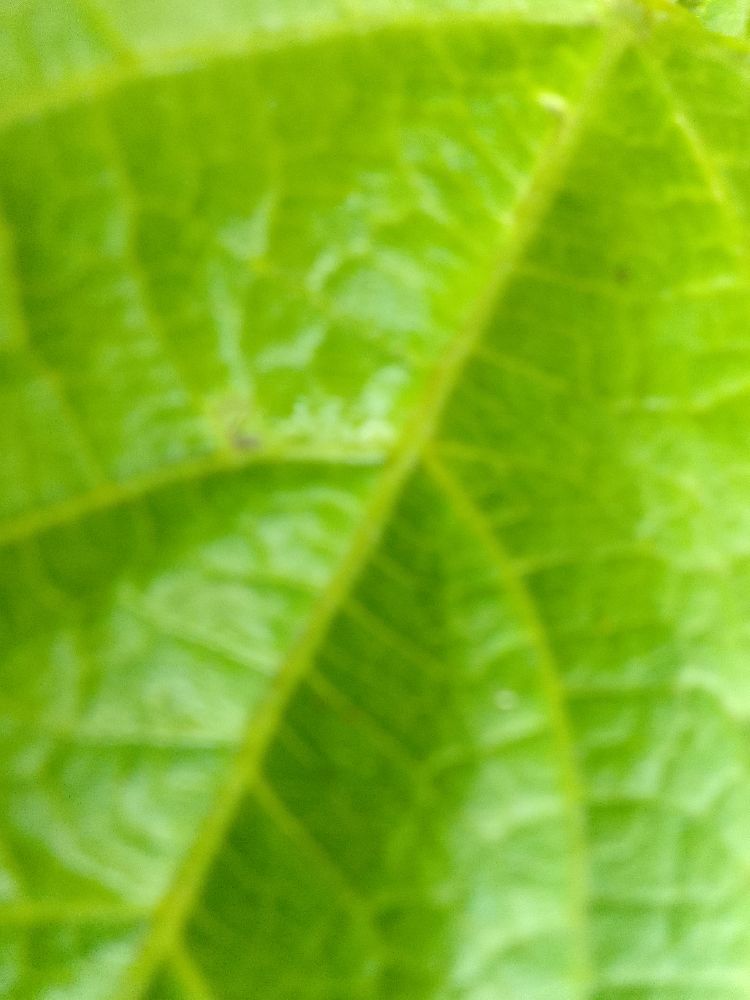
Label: healthy